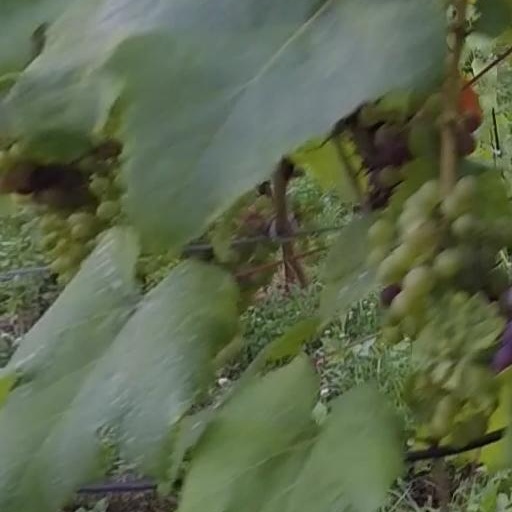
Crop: grape